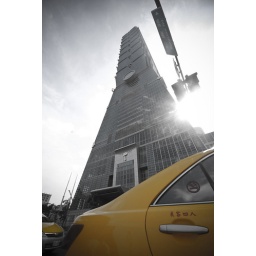
New York Style, highest building in the world, taipei 101 tower , june 08